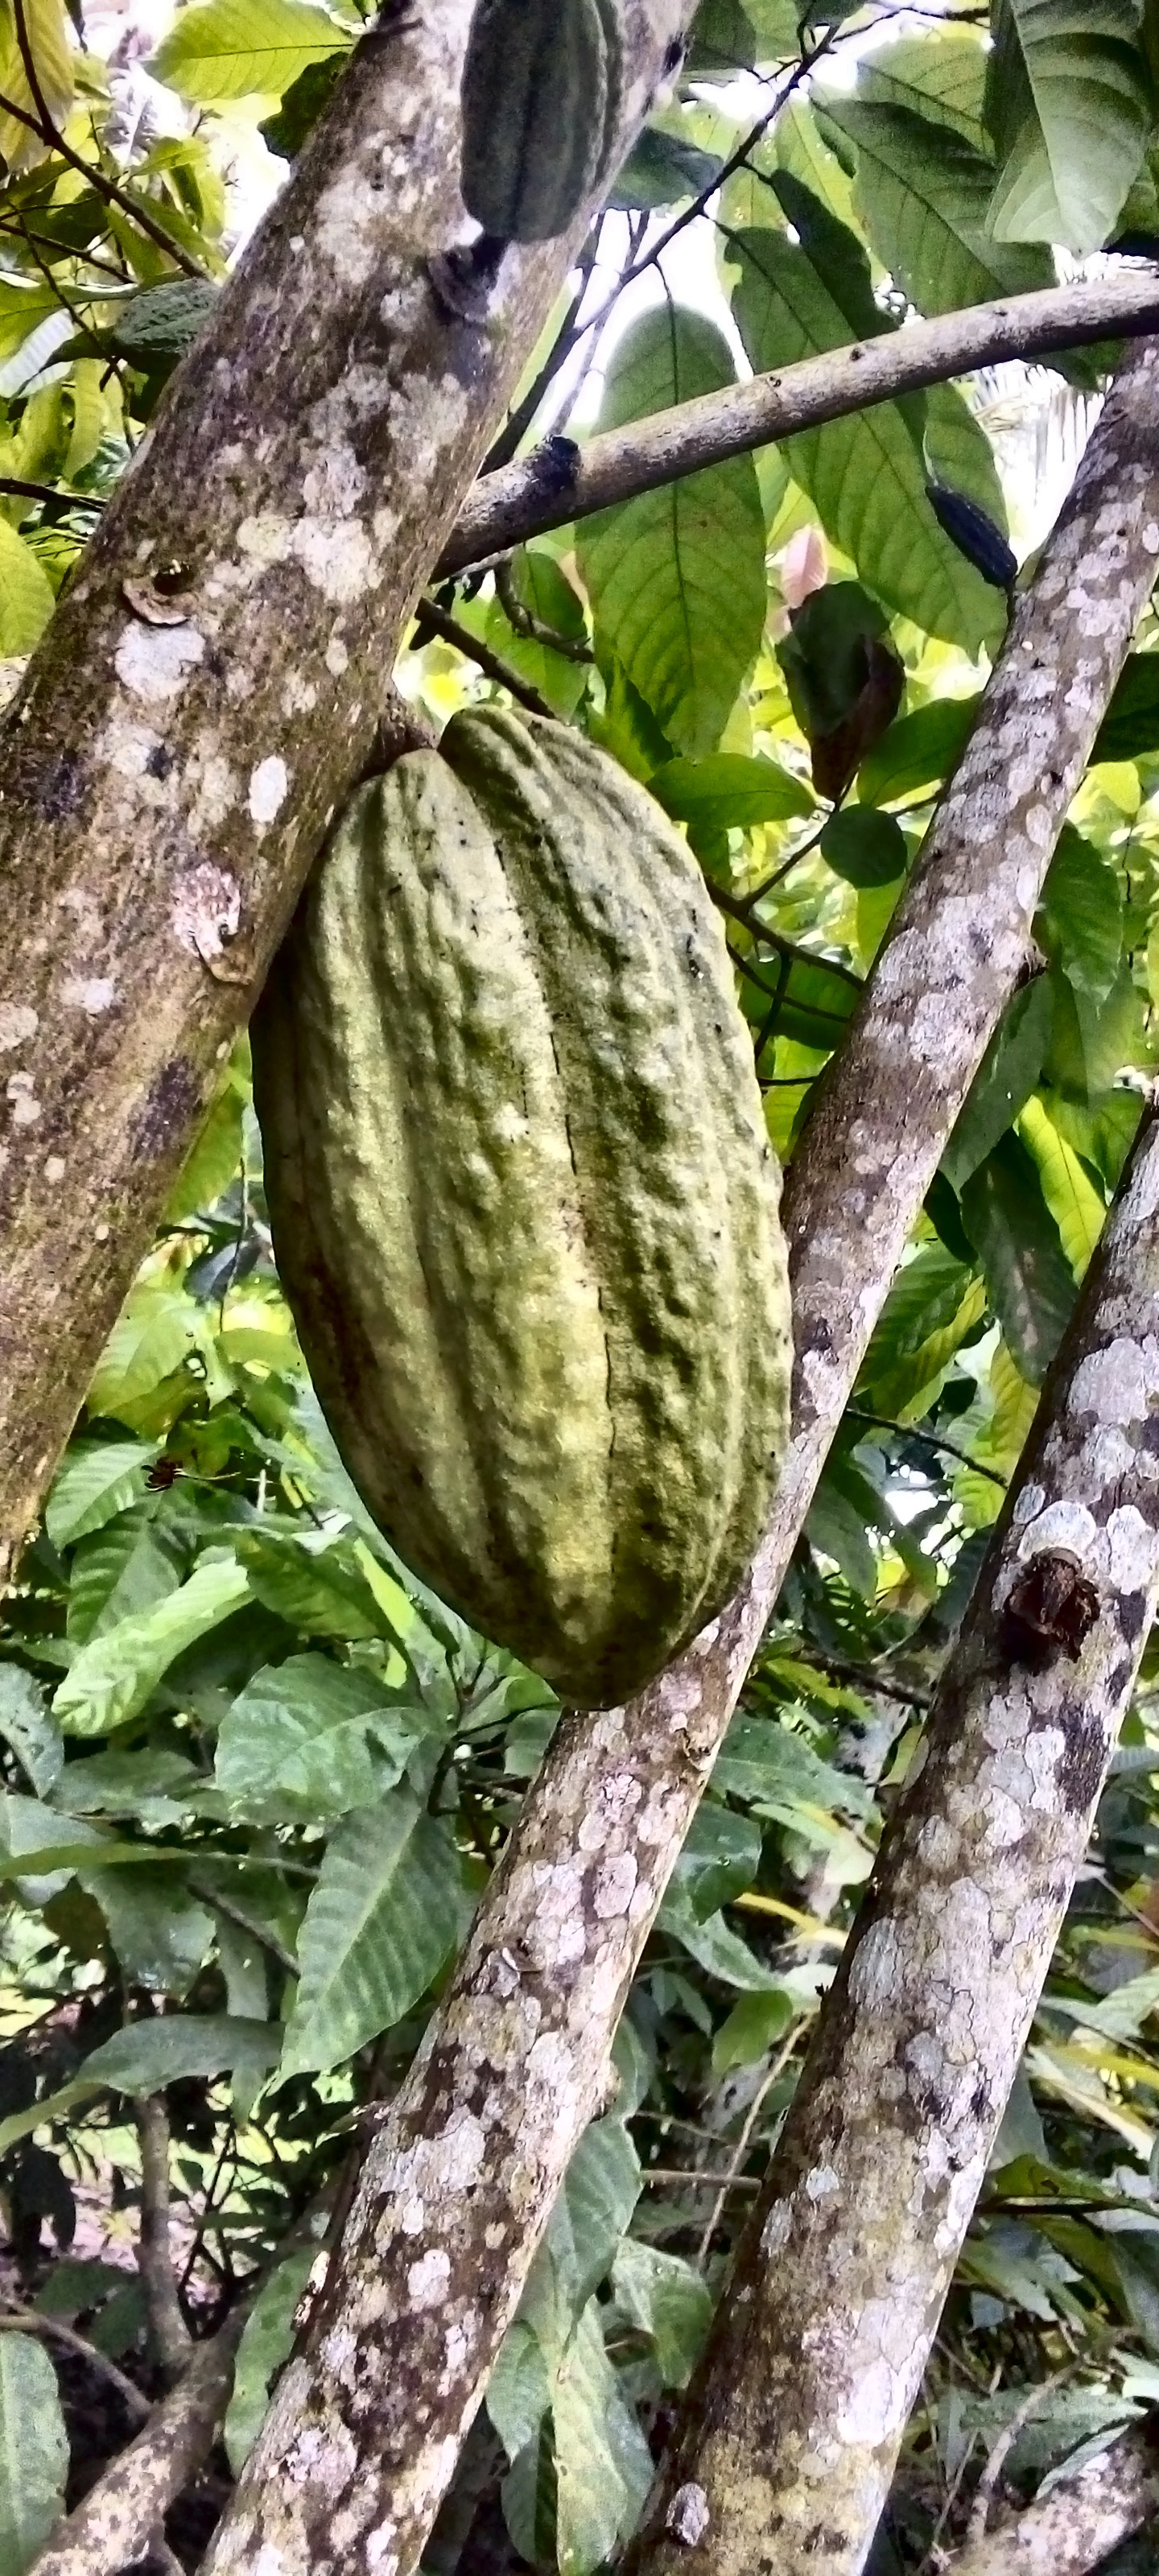
Maturity: mature
Variety: Guiana